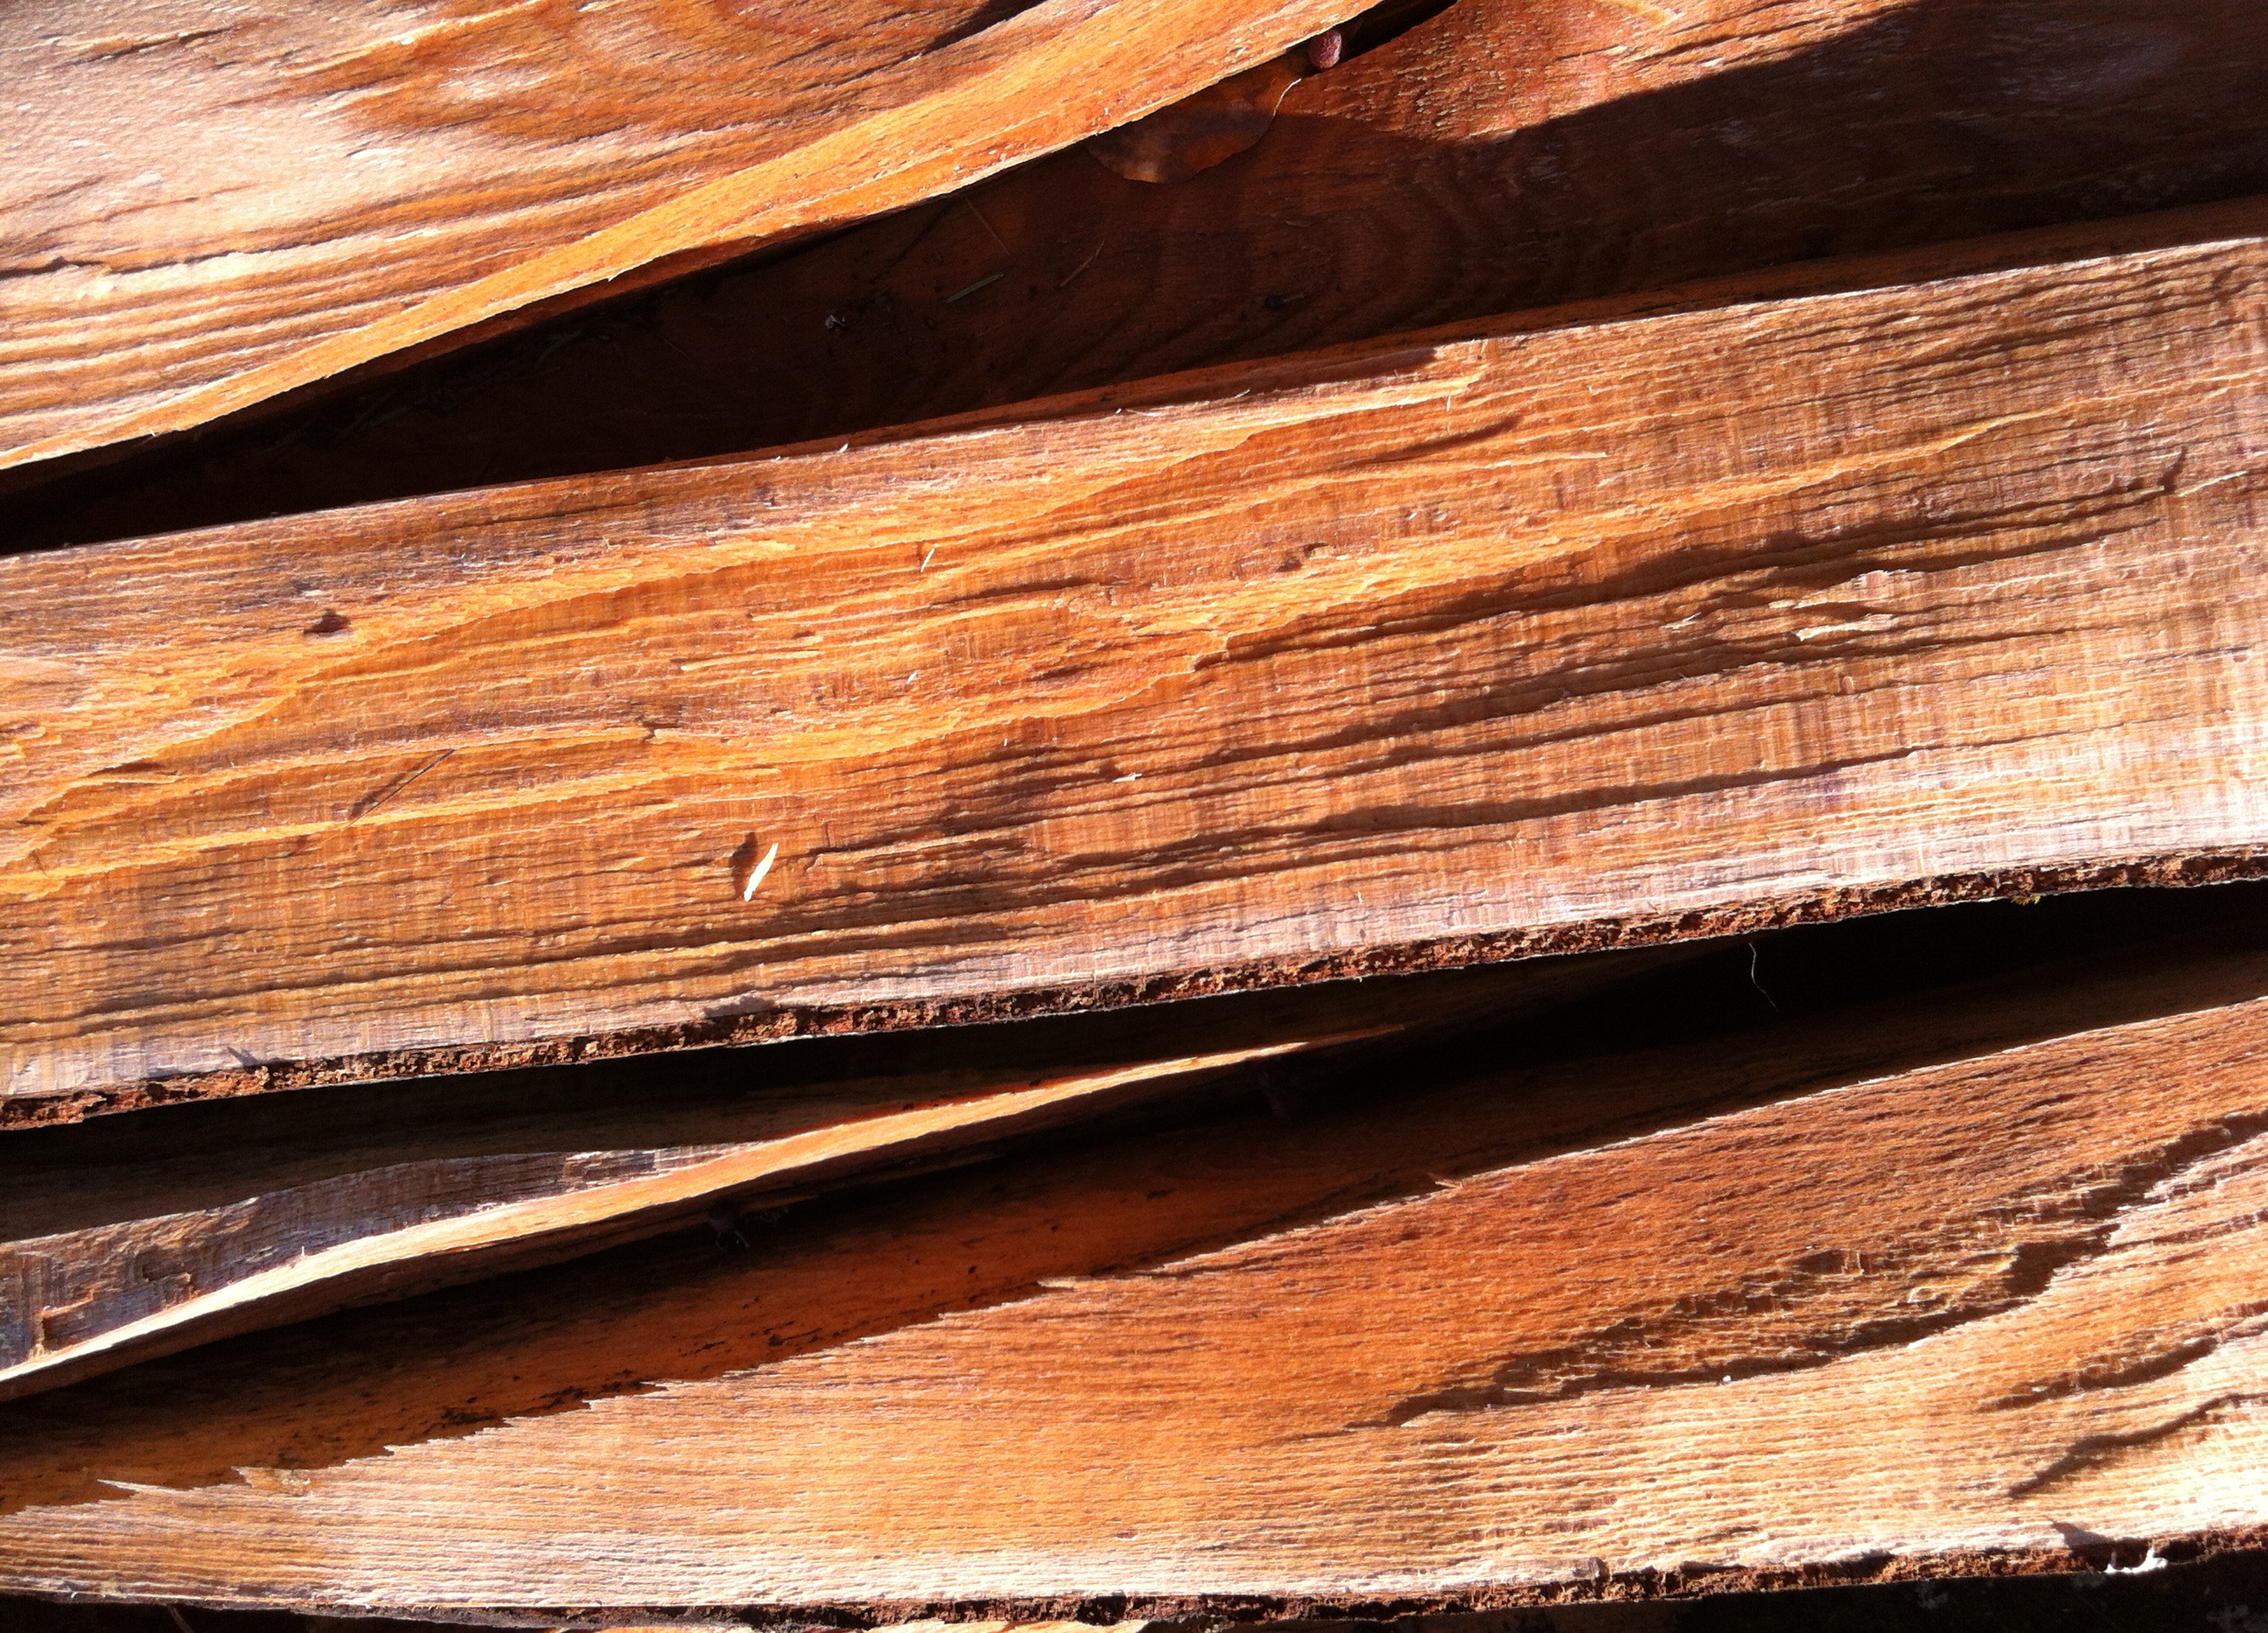
nature, forest, wood, texture, plank, leaf, floor, trunk, beam, produce, lumber, wood pile, hardwood, logs, carving, flooring, plywood, wood flooring, cut wood, man made object, laminate flooring, wood stain